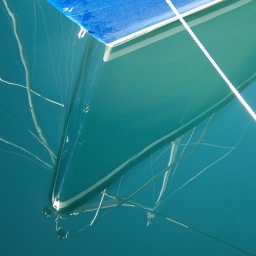
boat in blue